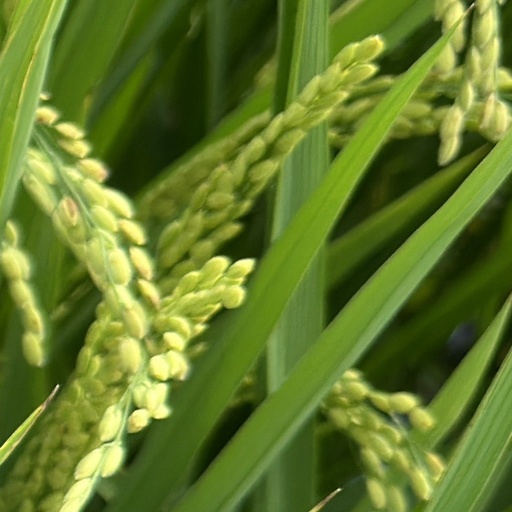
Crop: rice